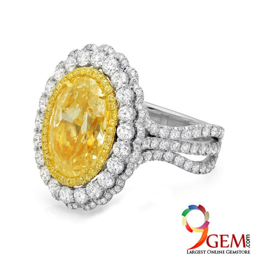
add some glam to any outfit with the yellow sapphire diamond ring